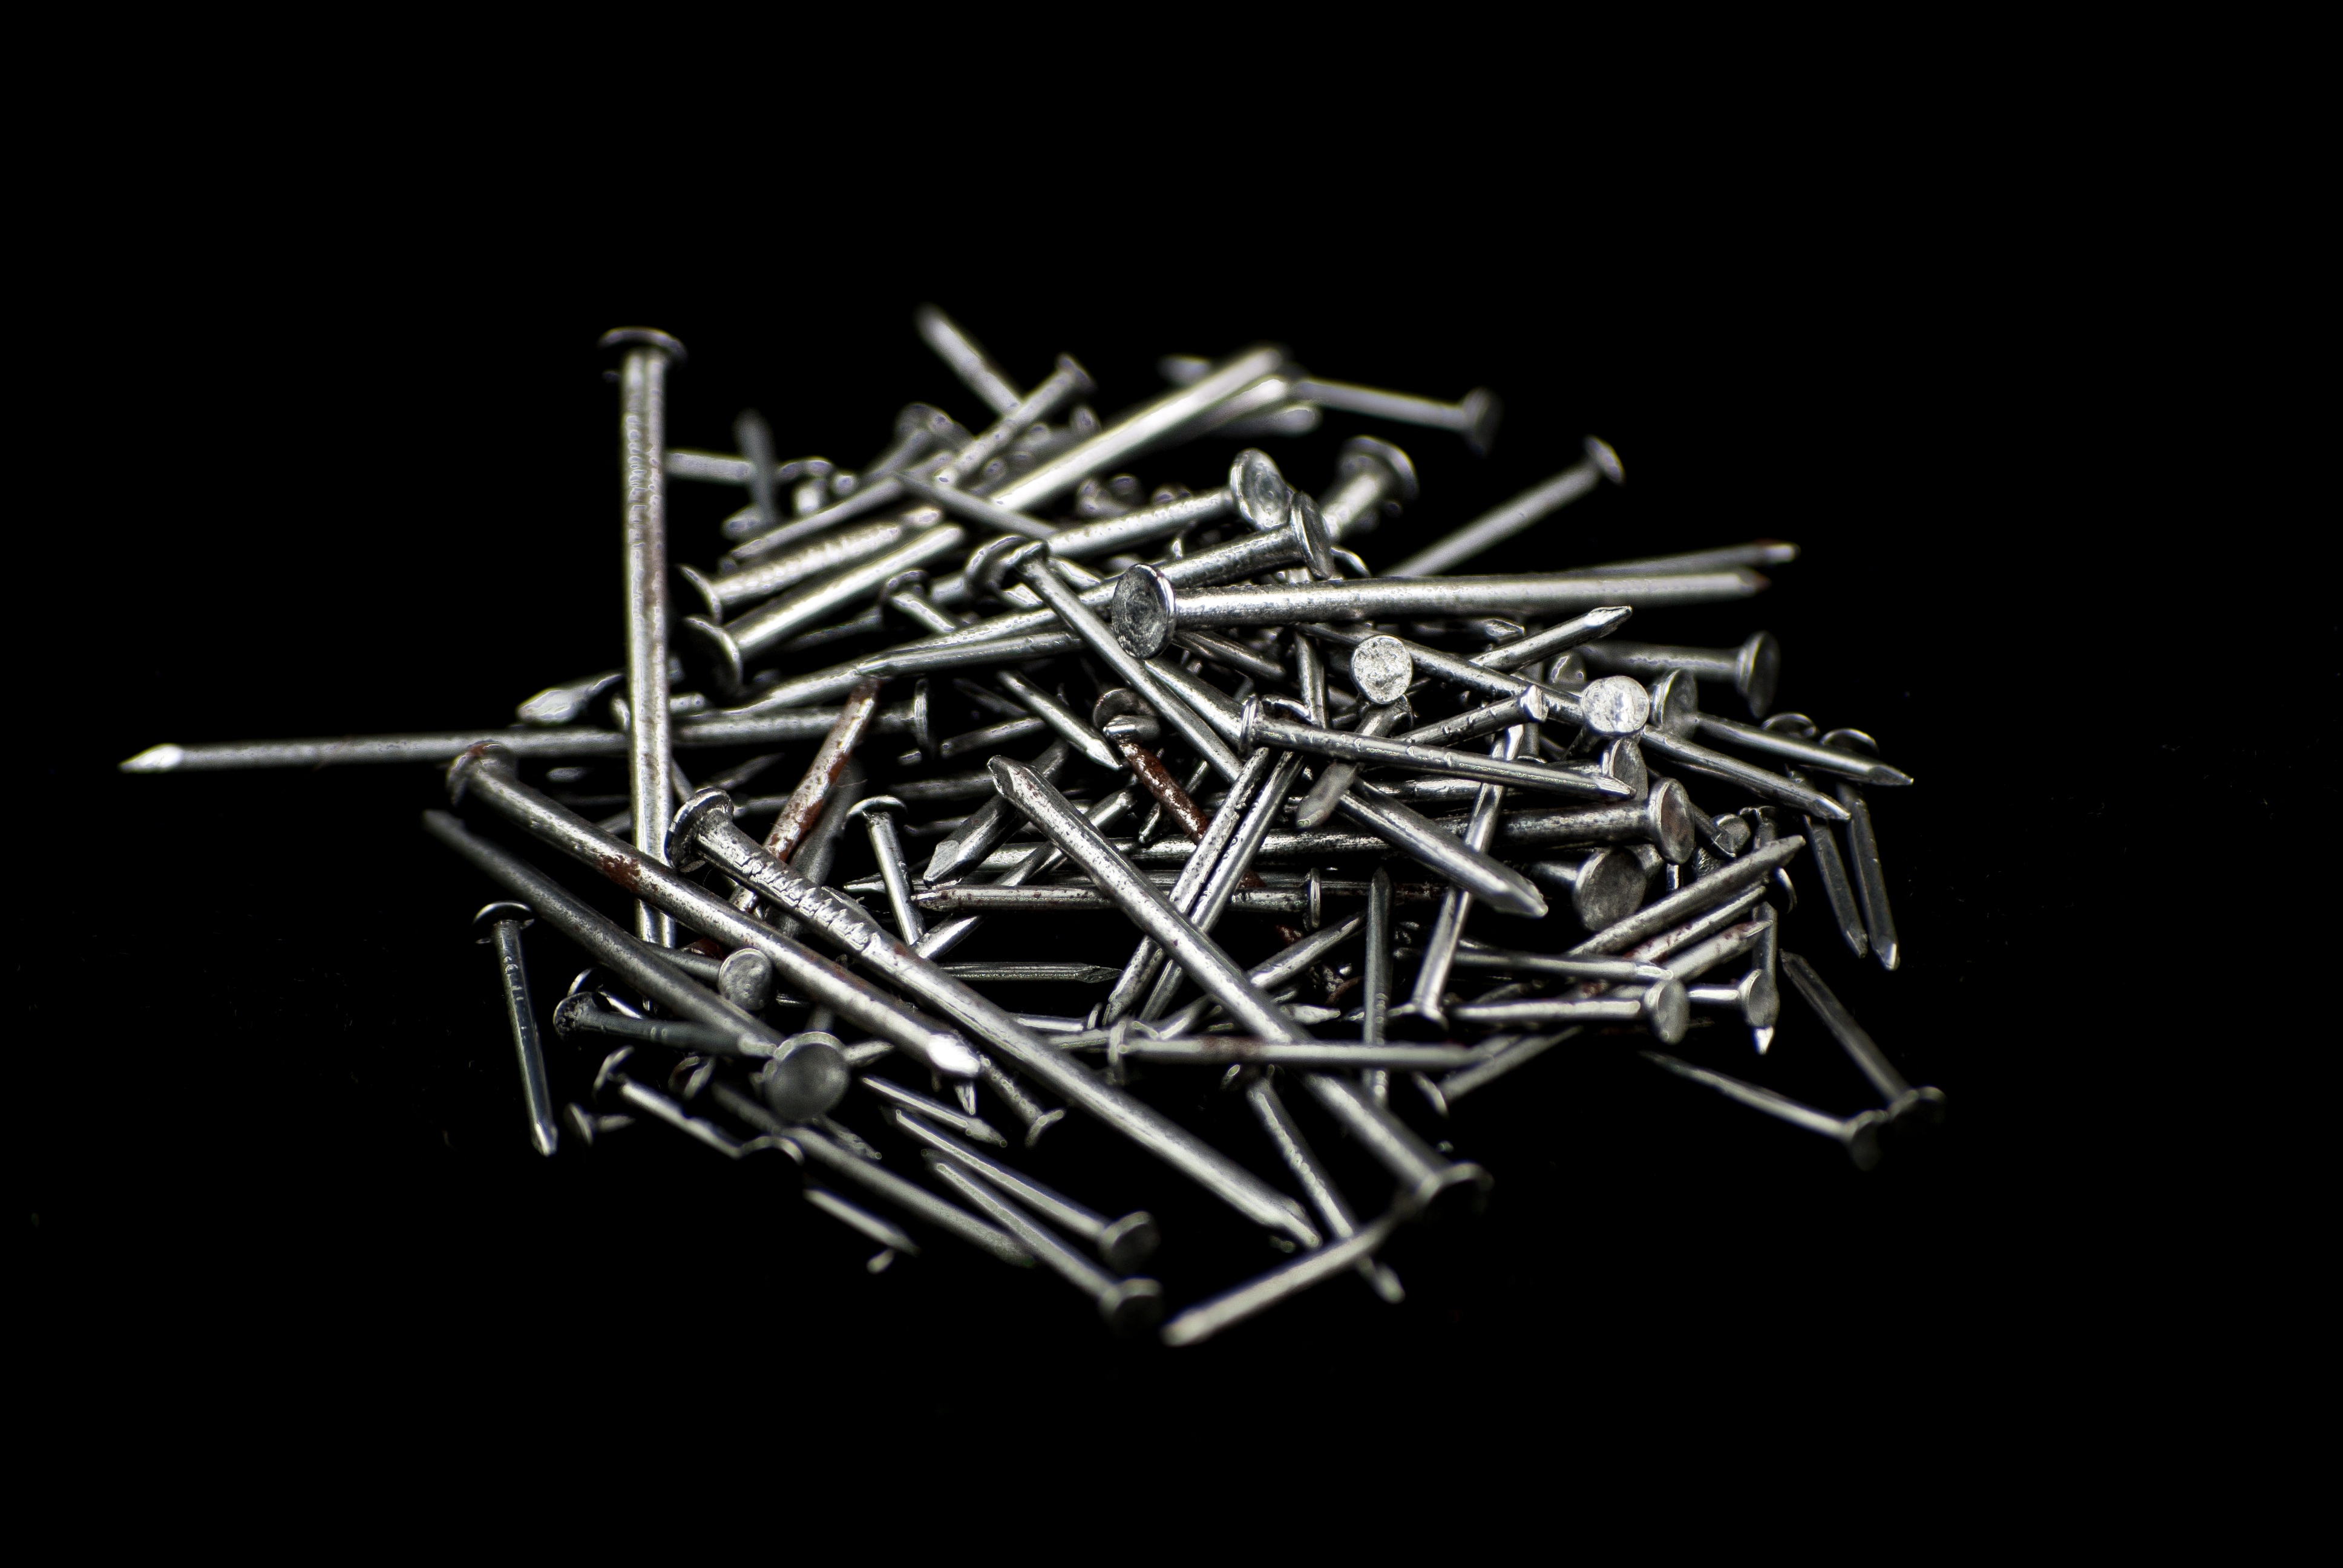
post, line, metal, cross, death, nail, christ, silver, faith, tools, jesus, experience, nails, shape, god, the background, the station, catholicism, suffering, black background, a lot, a few, stations of the cross, the passion of the christ, nailing, the passion, the mystery of the, religions, the lord jesus